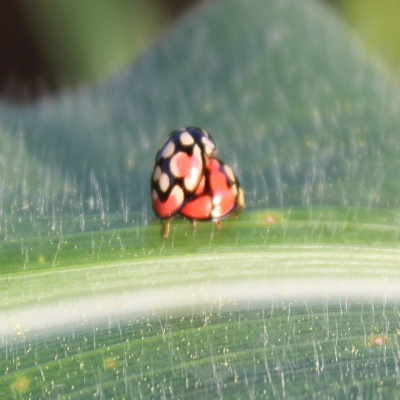
Crop: Maize
Condition: leaf beetle